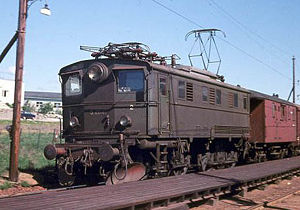
Sandesund Station
Sandesund Station er en tidligere jernbanestation, der ligger i Sandesund i Sarpsborg kommune på Østfoldbanens vestre linje i Norge.